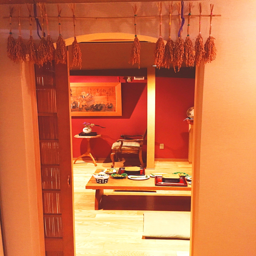
the entryway to the dining room .